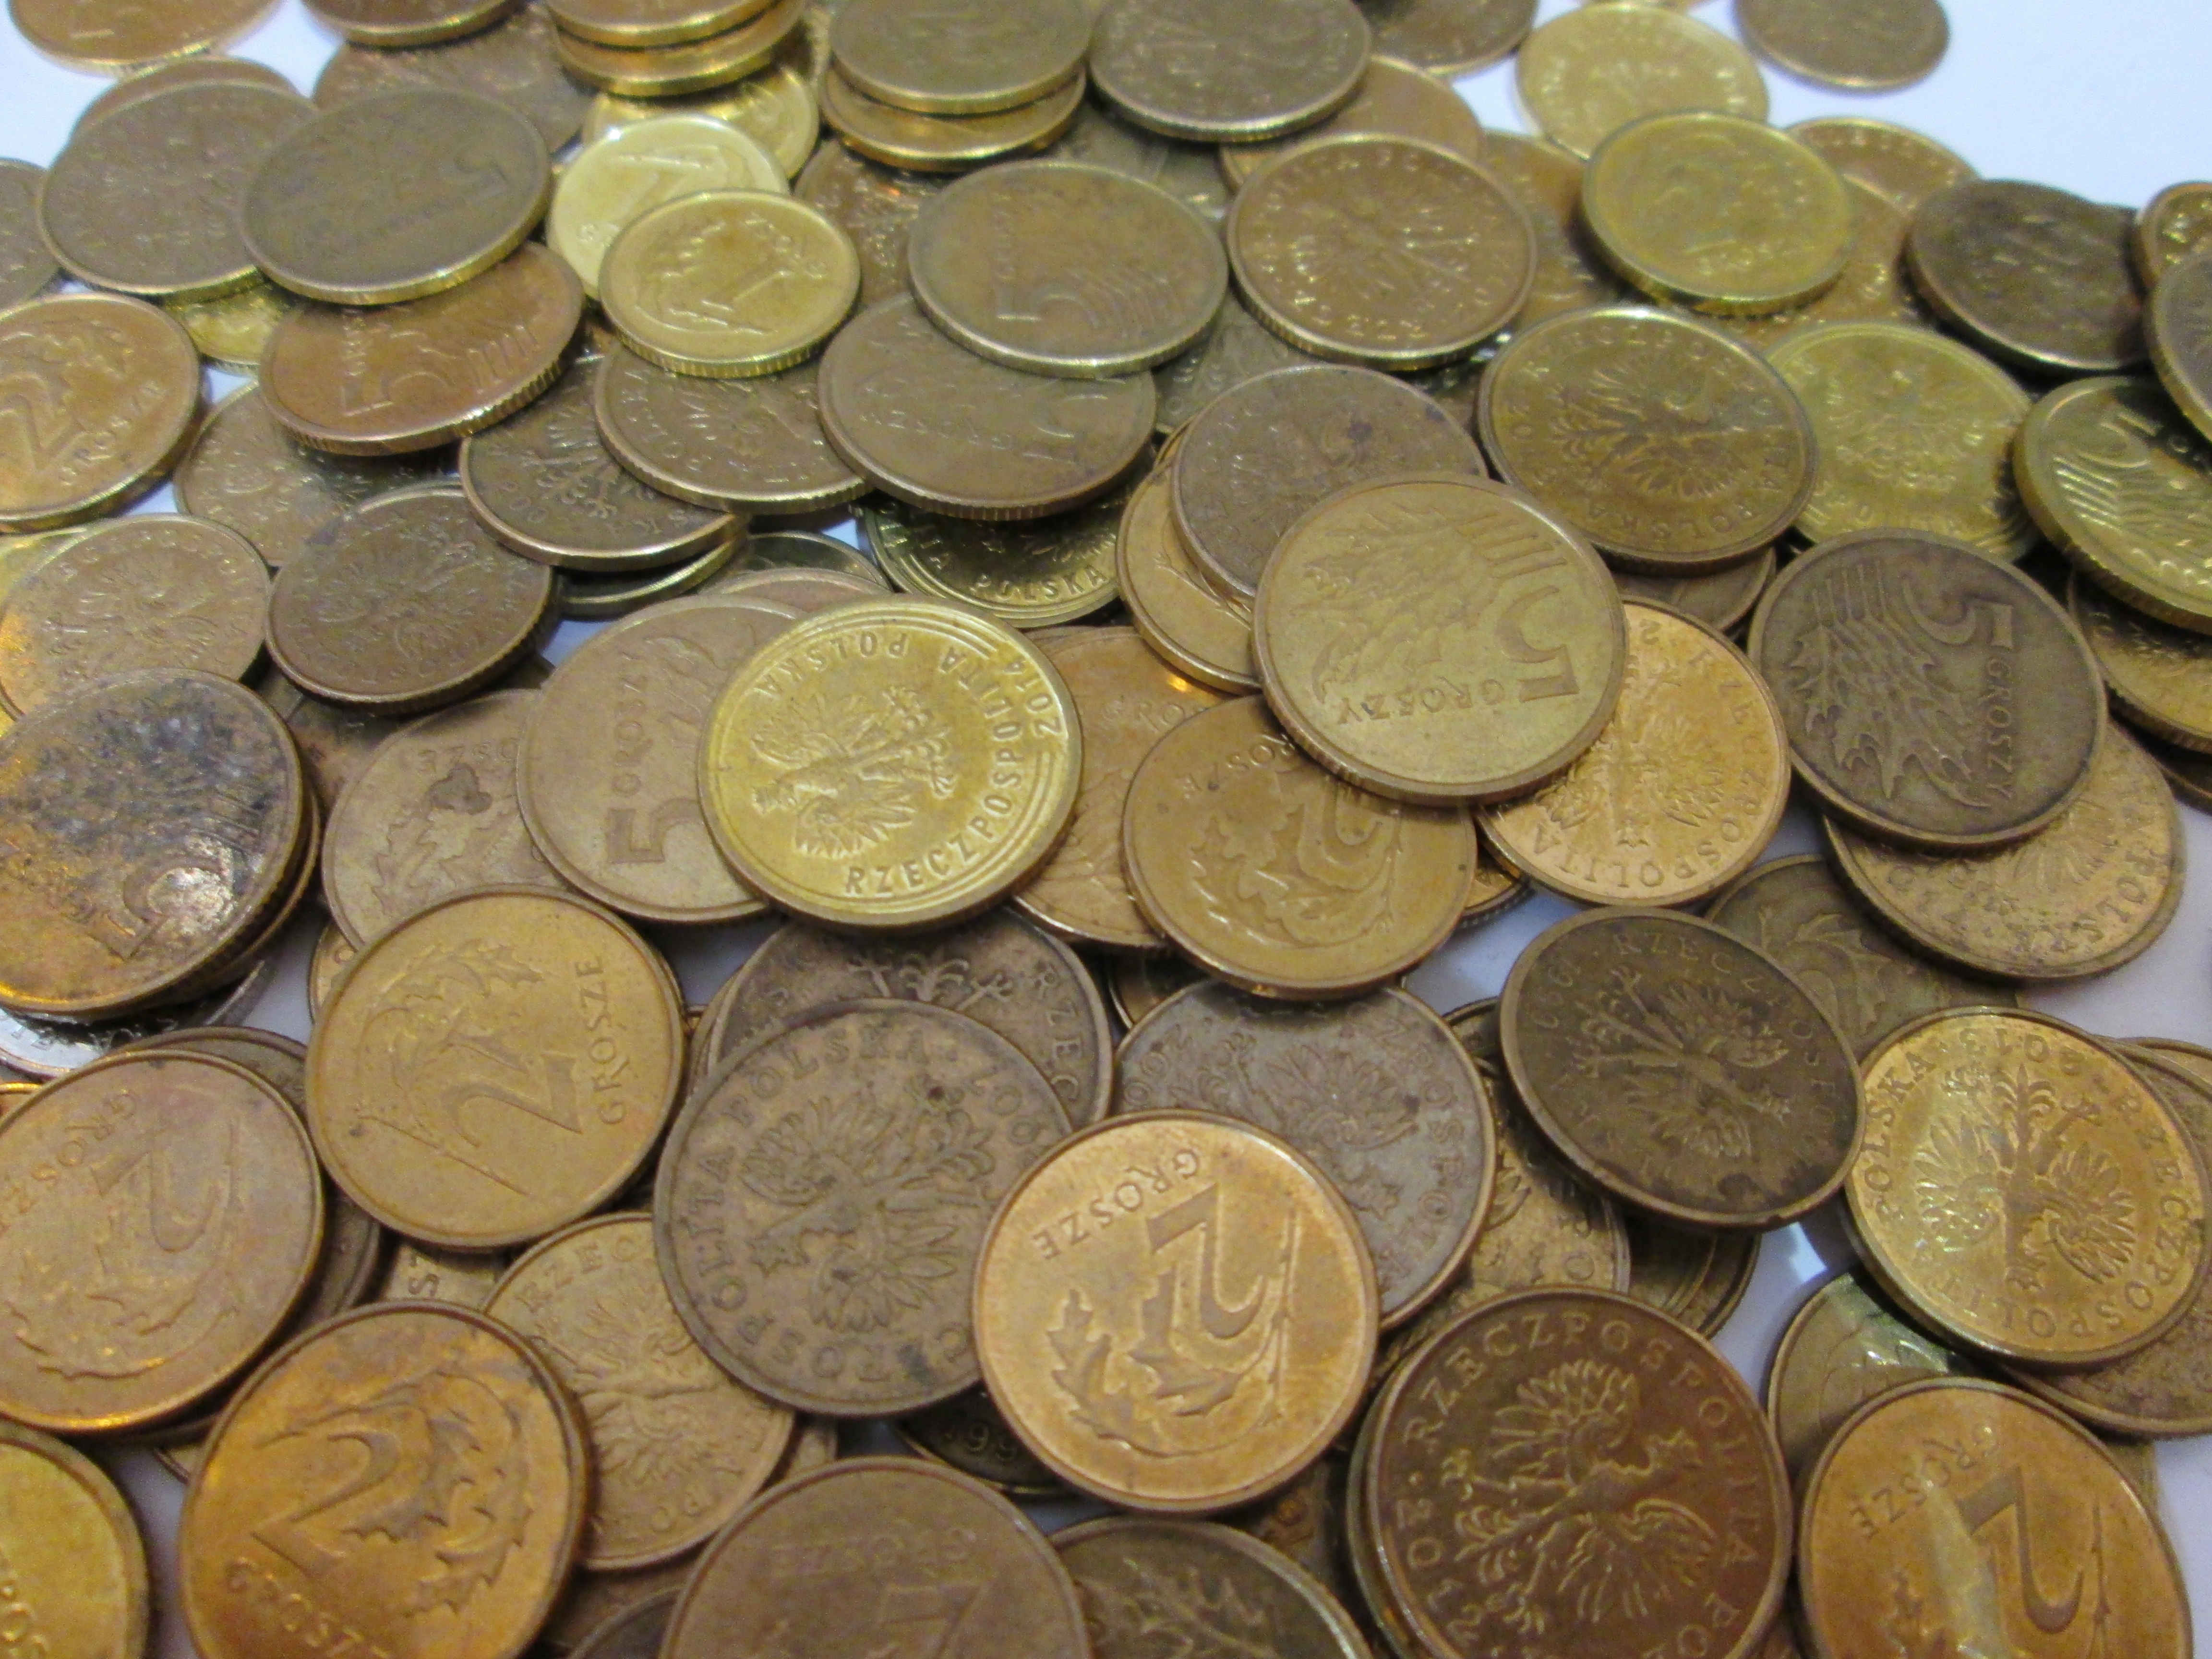
golden, money, cash, gold, currency, coin, savings, dime, money making, coppers